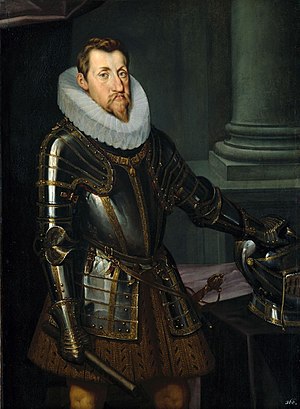
Ferdinand 2. (Tysk-romerske rige)
Ferdinand 2. var sønnesøn af Ferdinand 1., og var tysk-romersk kejser fra 1619 til 1637. Han var konge af Böhmen fra 1617 og af Ungarn fra 1618, men ved trediveårskrigens start blev han fordrevet fra Böhmen. Han genvandt dog magten ved Slaget ved det hvide bjerg i 1620, hvorefter landet blev hårdt straffet og befolkningen fik valget mellem at udvandre eller vende tilbage til katolicismen.